Fantasy

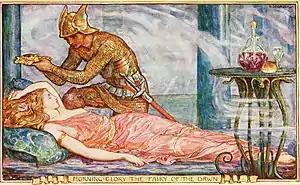
Illustration from the story """The Fairy of the Dawn" in "The Violet Fairy Book" (1906)

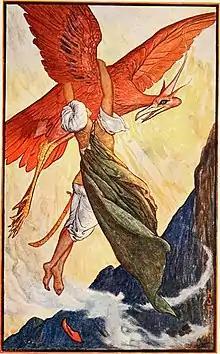
Another illustration from "The Violet Fairy Book" (1906)

While elements of the supernatural and the fantastic were part of literature from its beginning, fantasy elements also occur throughout ancient religious texts such as the "Epic of Gilgamesh". The ancient Babylonian creation epic, the "Enûma Eliš", in which the god Marduk slays the goddess Tiamat, reflects the theme of cosmic conflict between good and evil, which is characteristic of the modern fantasy genre. Genres of romantic and fantasy literature also existed in ancient Egypt. "The Tales of the Court of King Khufu", which is preserved in the Westcar Papyrus and was probably written in the middle of the second half of the eighteenth century BC, preserves a mixture of stories with elements of historical fiction, fantasy, and satire. Egyptian funerary texts preserve mythological tales, the most significant of which are the myths of Osiris and his son Horus.